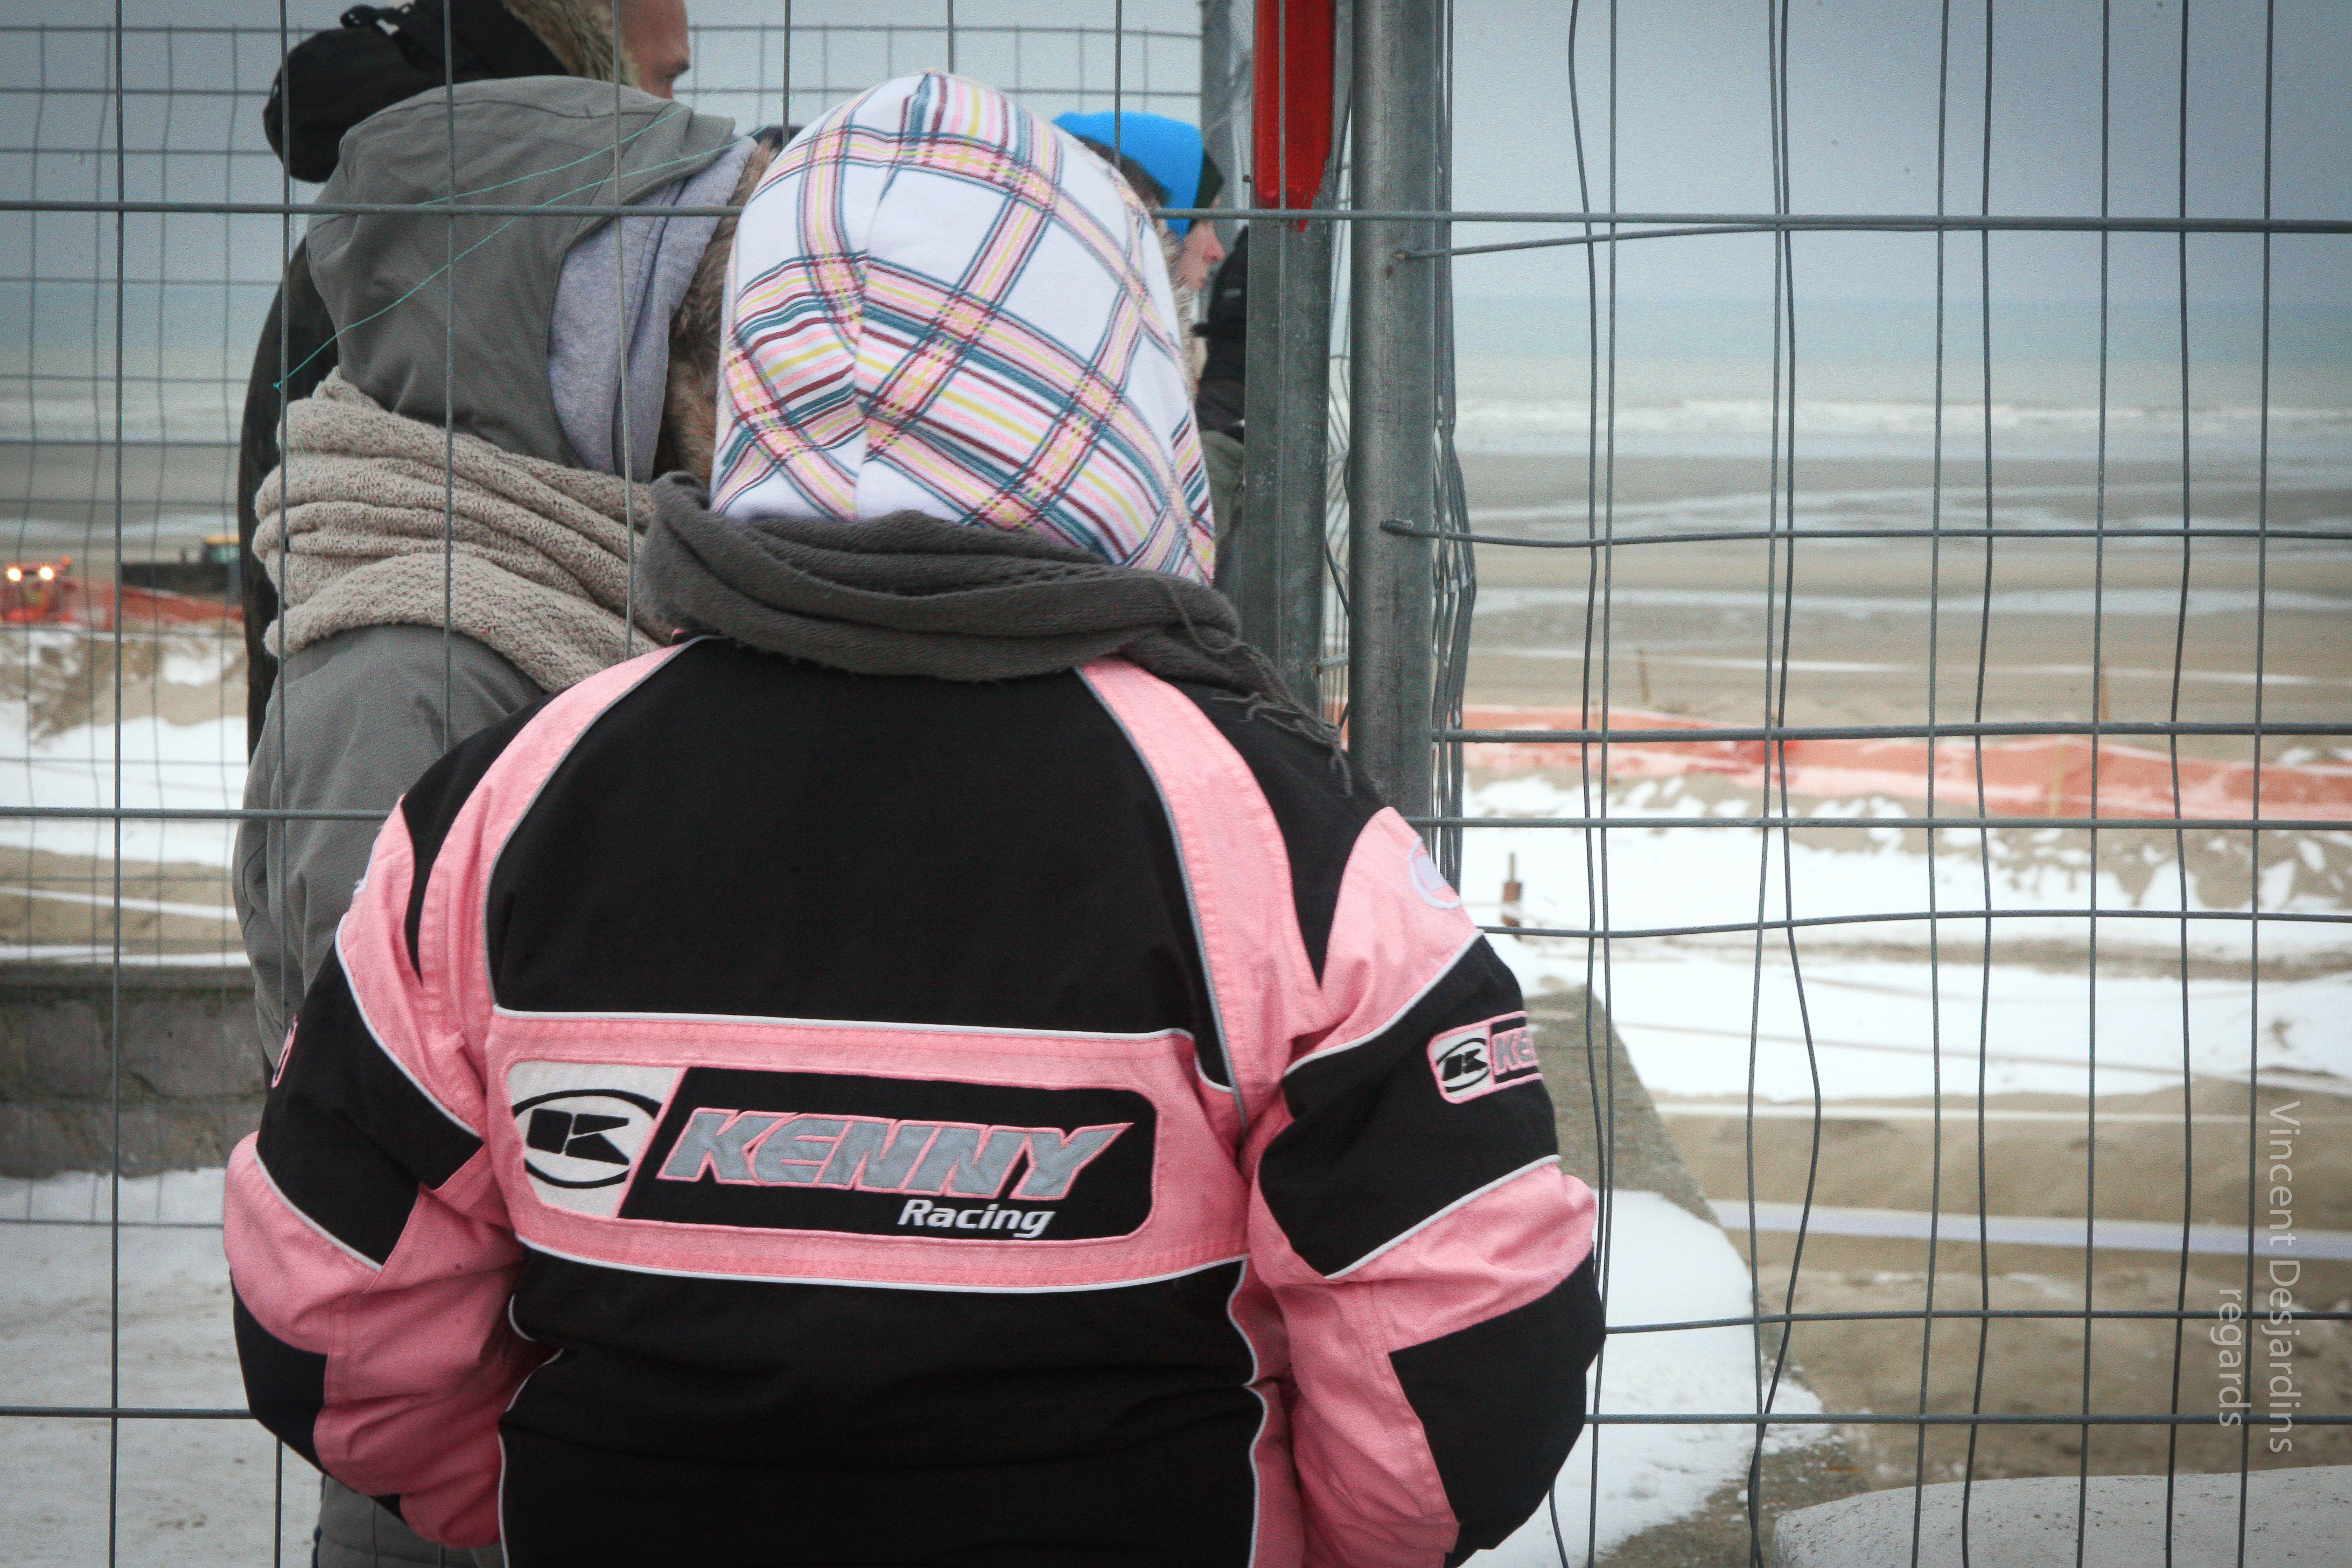
france, spring, clothing, costume, enduro, pasdecalais, cotedopale, stellaplage, enduropale, kennyracing